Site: brandenburg
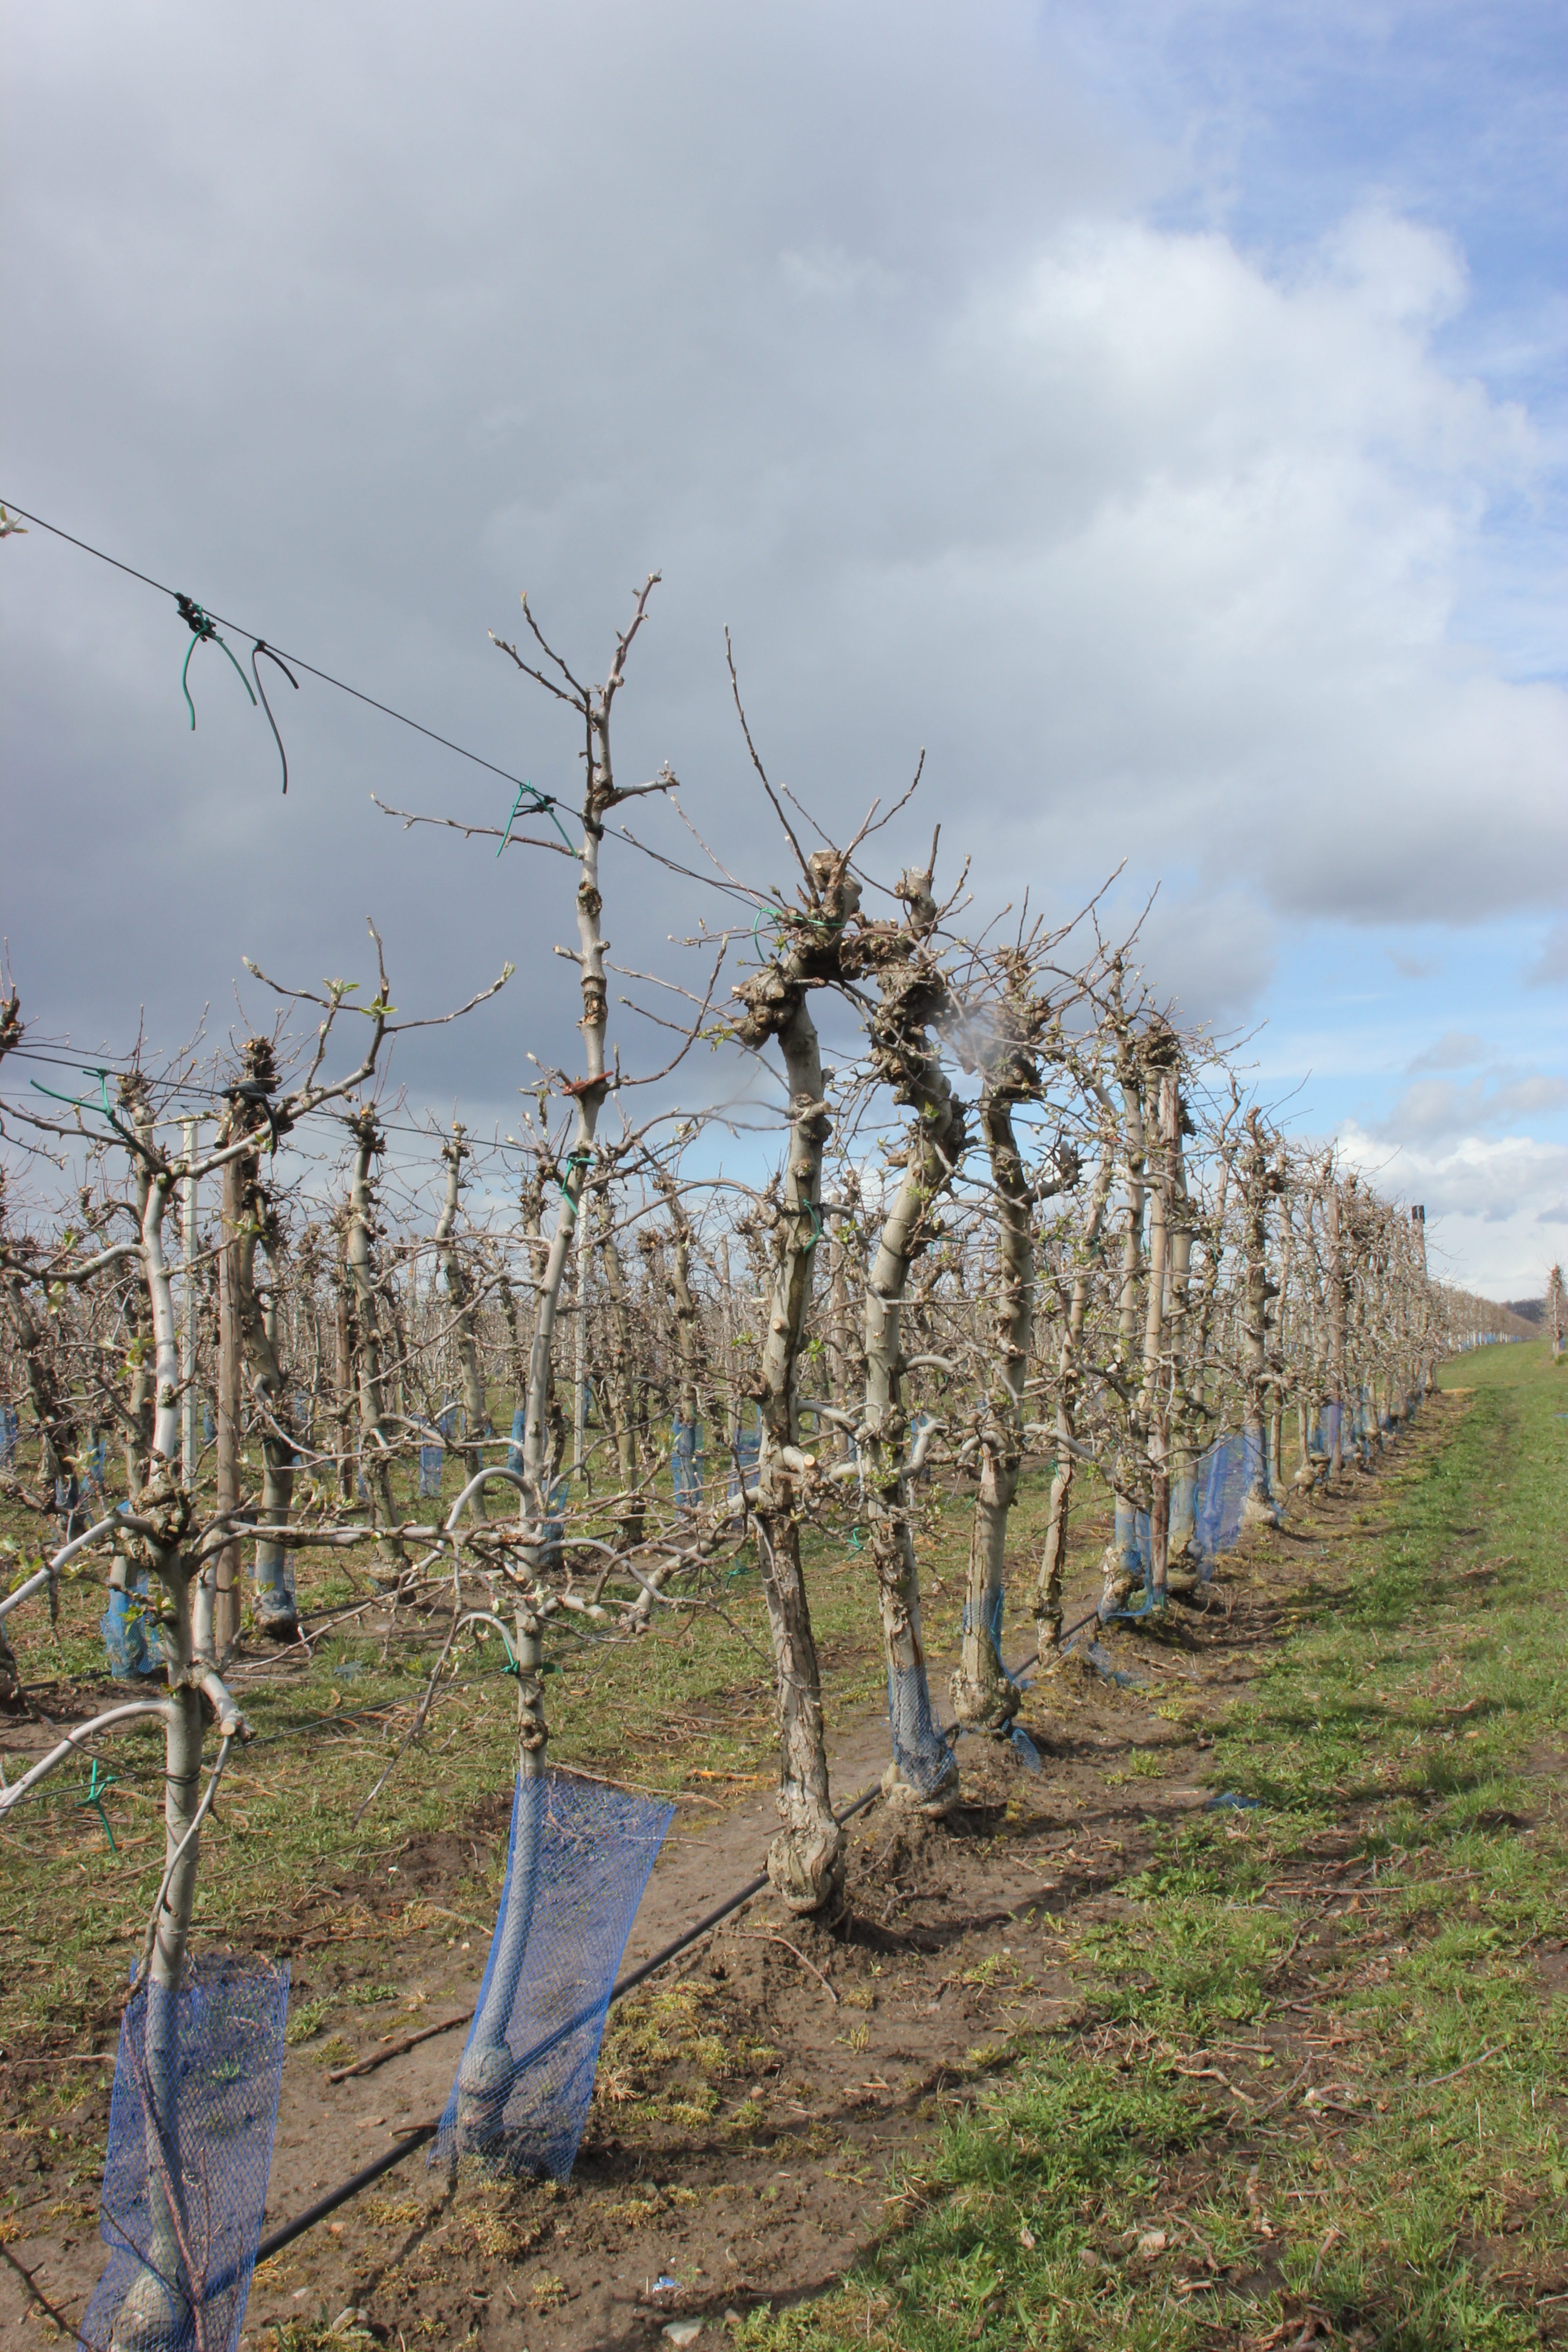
Growth stage (BBCH 55): Inflorescence emergence